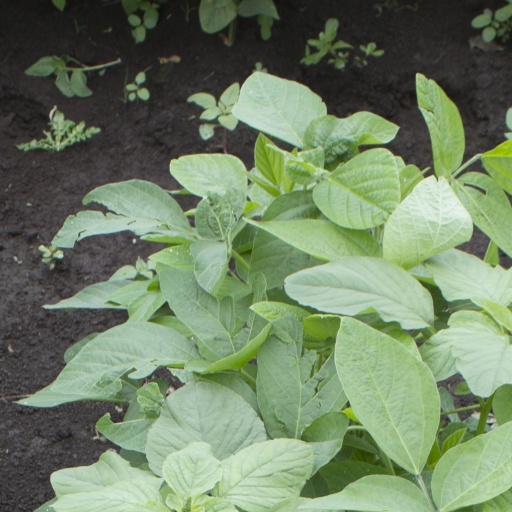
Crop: soybean